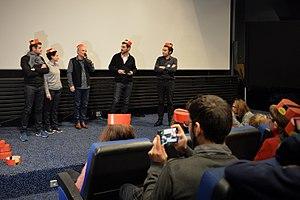
Fabien Suarez et Juliette Sales, les deux scénaristes, avec le producteur Marc Missonnier et le réalisateur Alexandre Coffre présentant l'avant-première de leur film Les Aventures de Spirou et Fantasio au Festival d'Angoulême 2018.
Les Aventures de Spirou et Fantasio est une comédie française réalisée par Alexandre Coffre, sorti en 2018. Il s’agit d'une adaptation libre de la bande dessinée du même nom.
Le 45ᵉ festival international de la bande dessinée d'Angoulême s'est tenu du 25 janvier au 28 janvier 2018.
Marc Missonnier est un producteur de cinéma français. Il est à la tête de Fidélité Films avec Olivier Delbosc.